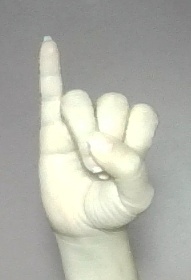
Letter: meem